Rudy Giuliani

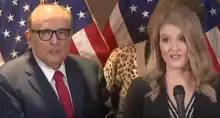
Giuliani with Jenna Ellis in November 2020

Giuliani supported Donald Trump in the 2016 U.S. presidential election. He gave a prime time speech during the first night of the 2016 Republican National Convention. Earlier in the day, Giuliani and former 2016 presidential candidate Ben Carson appeared at an event for the pro-Trump Great America PAC. Giuliani also appeared in a Great America PAC ad entitled "Leadership". Giuliani's and Jeff Sessions' appearances were staples at Trump campaign rallies.